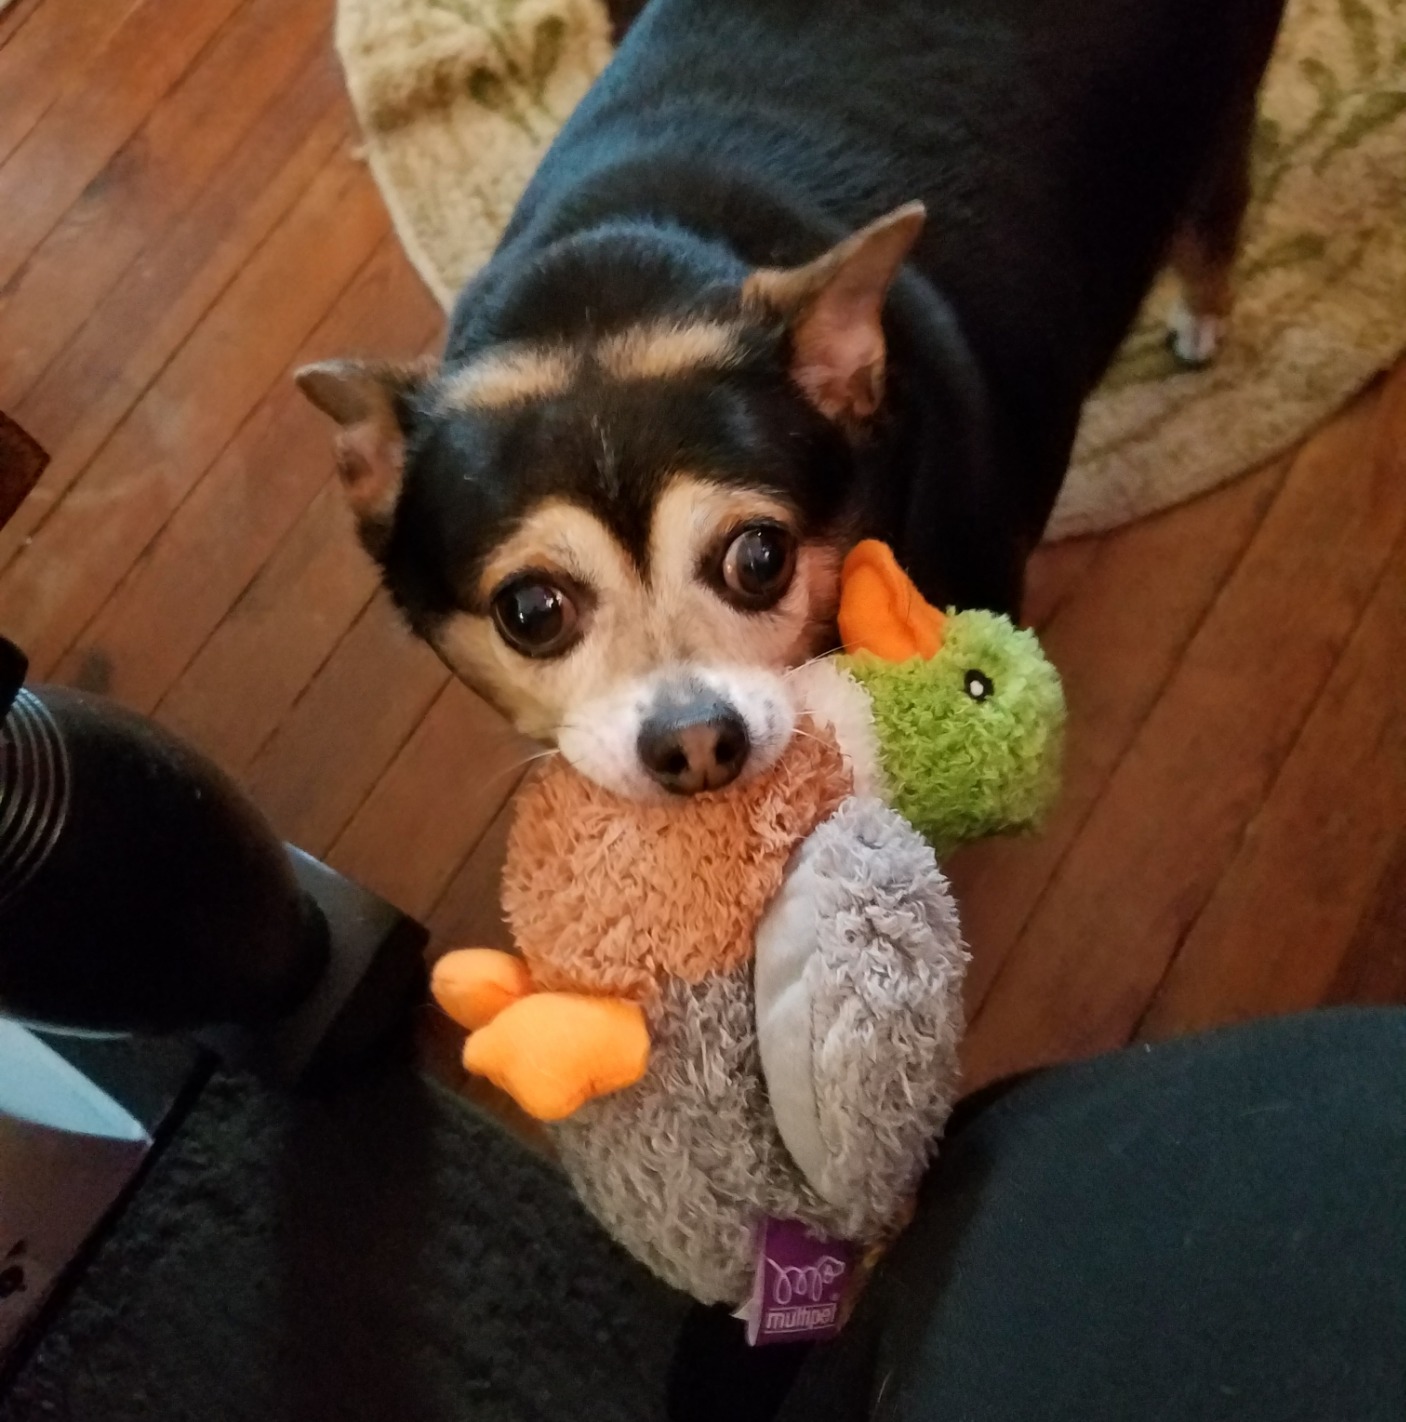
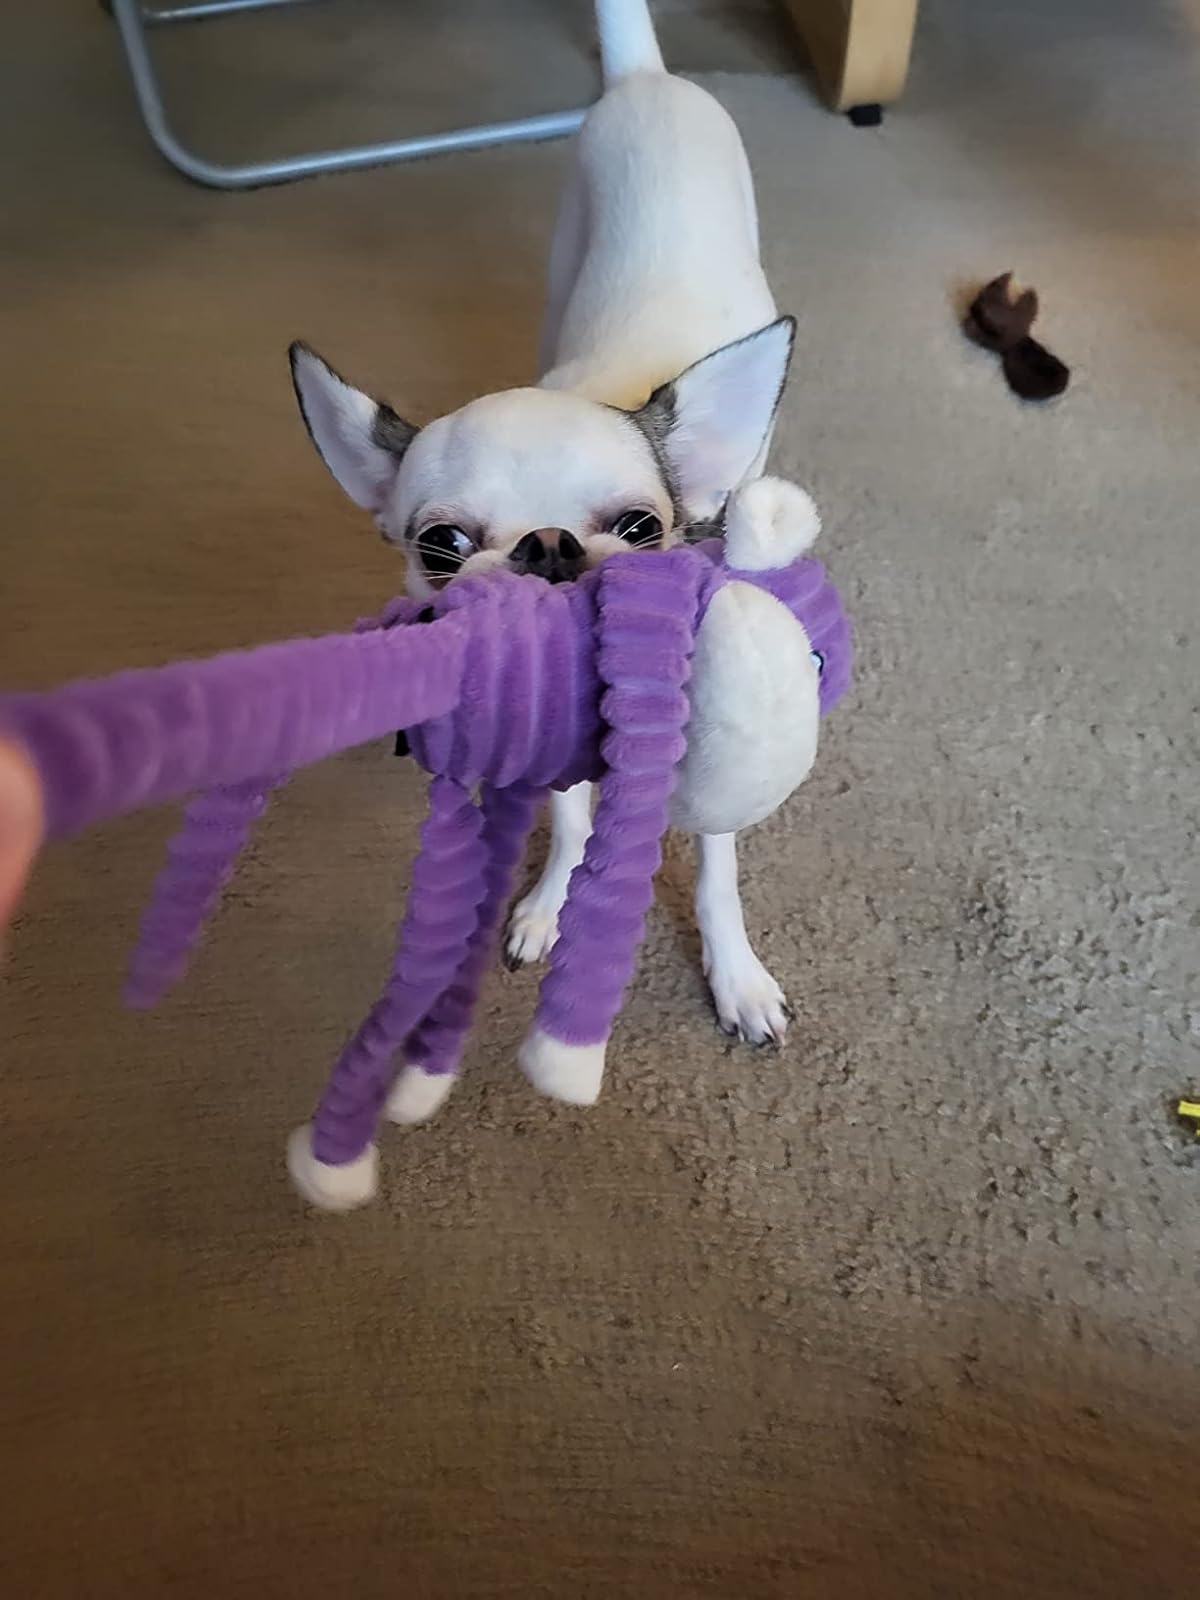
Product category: items_toy
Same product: no